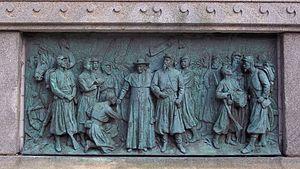
Monument à Ignace Bourget, situé devant la Basilique-cathédrale Marie-Reine-du-Monde, boulevard René-Lévesque Ouest, Montréal
Le monument de l'évêque Ignace Bourget est une œuvre de Louis-Philippe Hébert située devant la basilique-cathédrale Marie-Reine-du-Monde à Montréal.